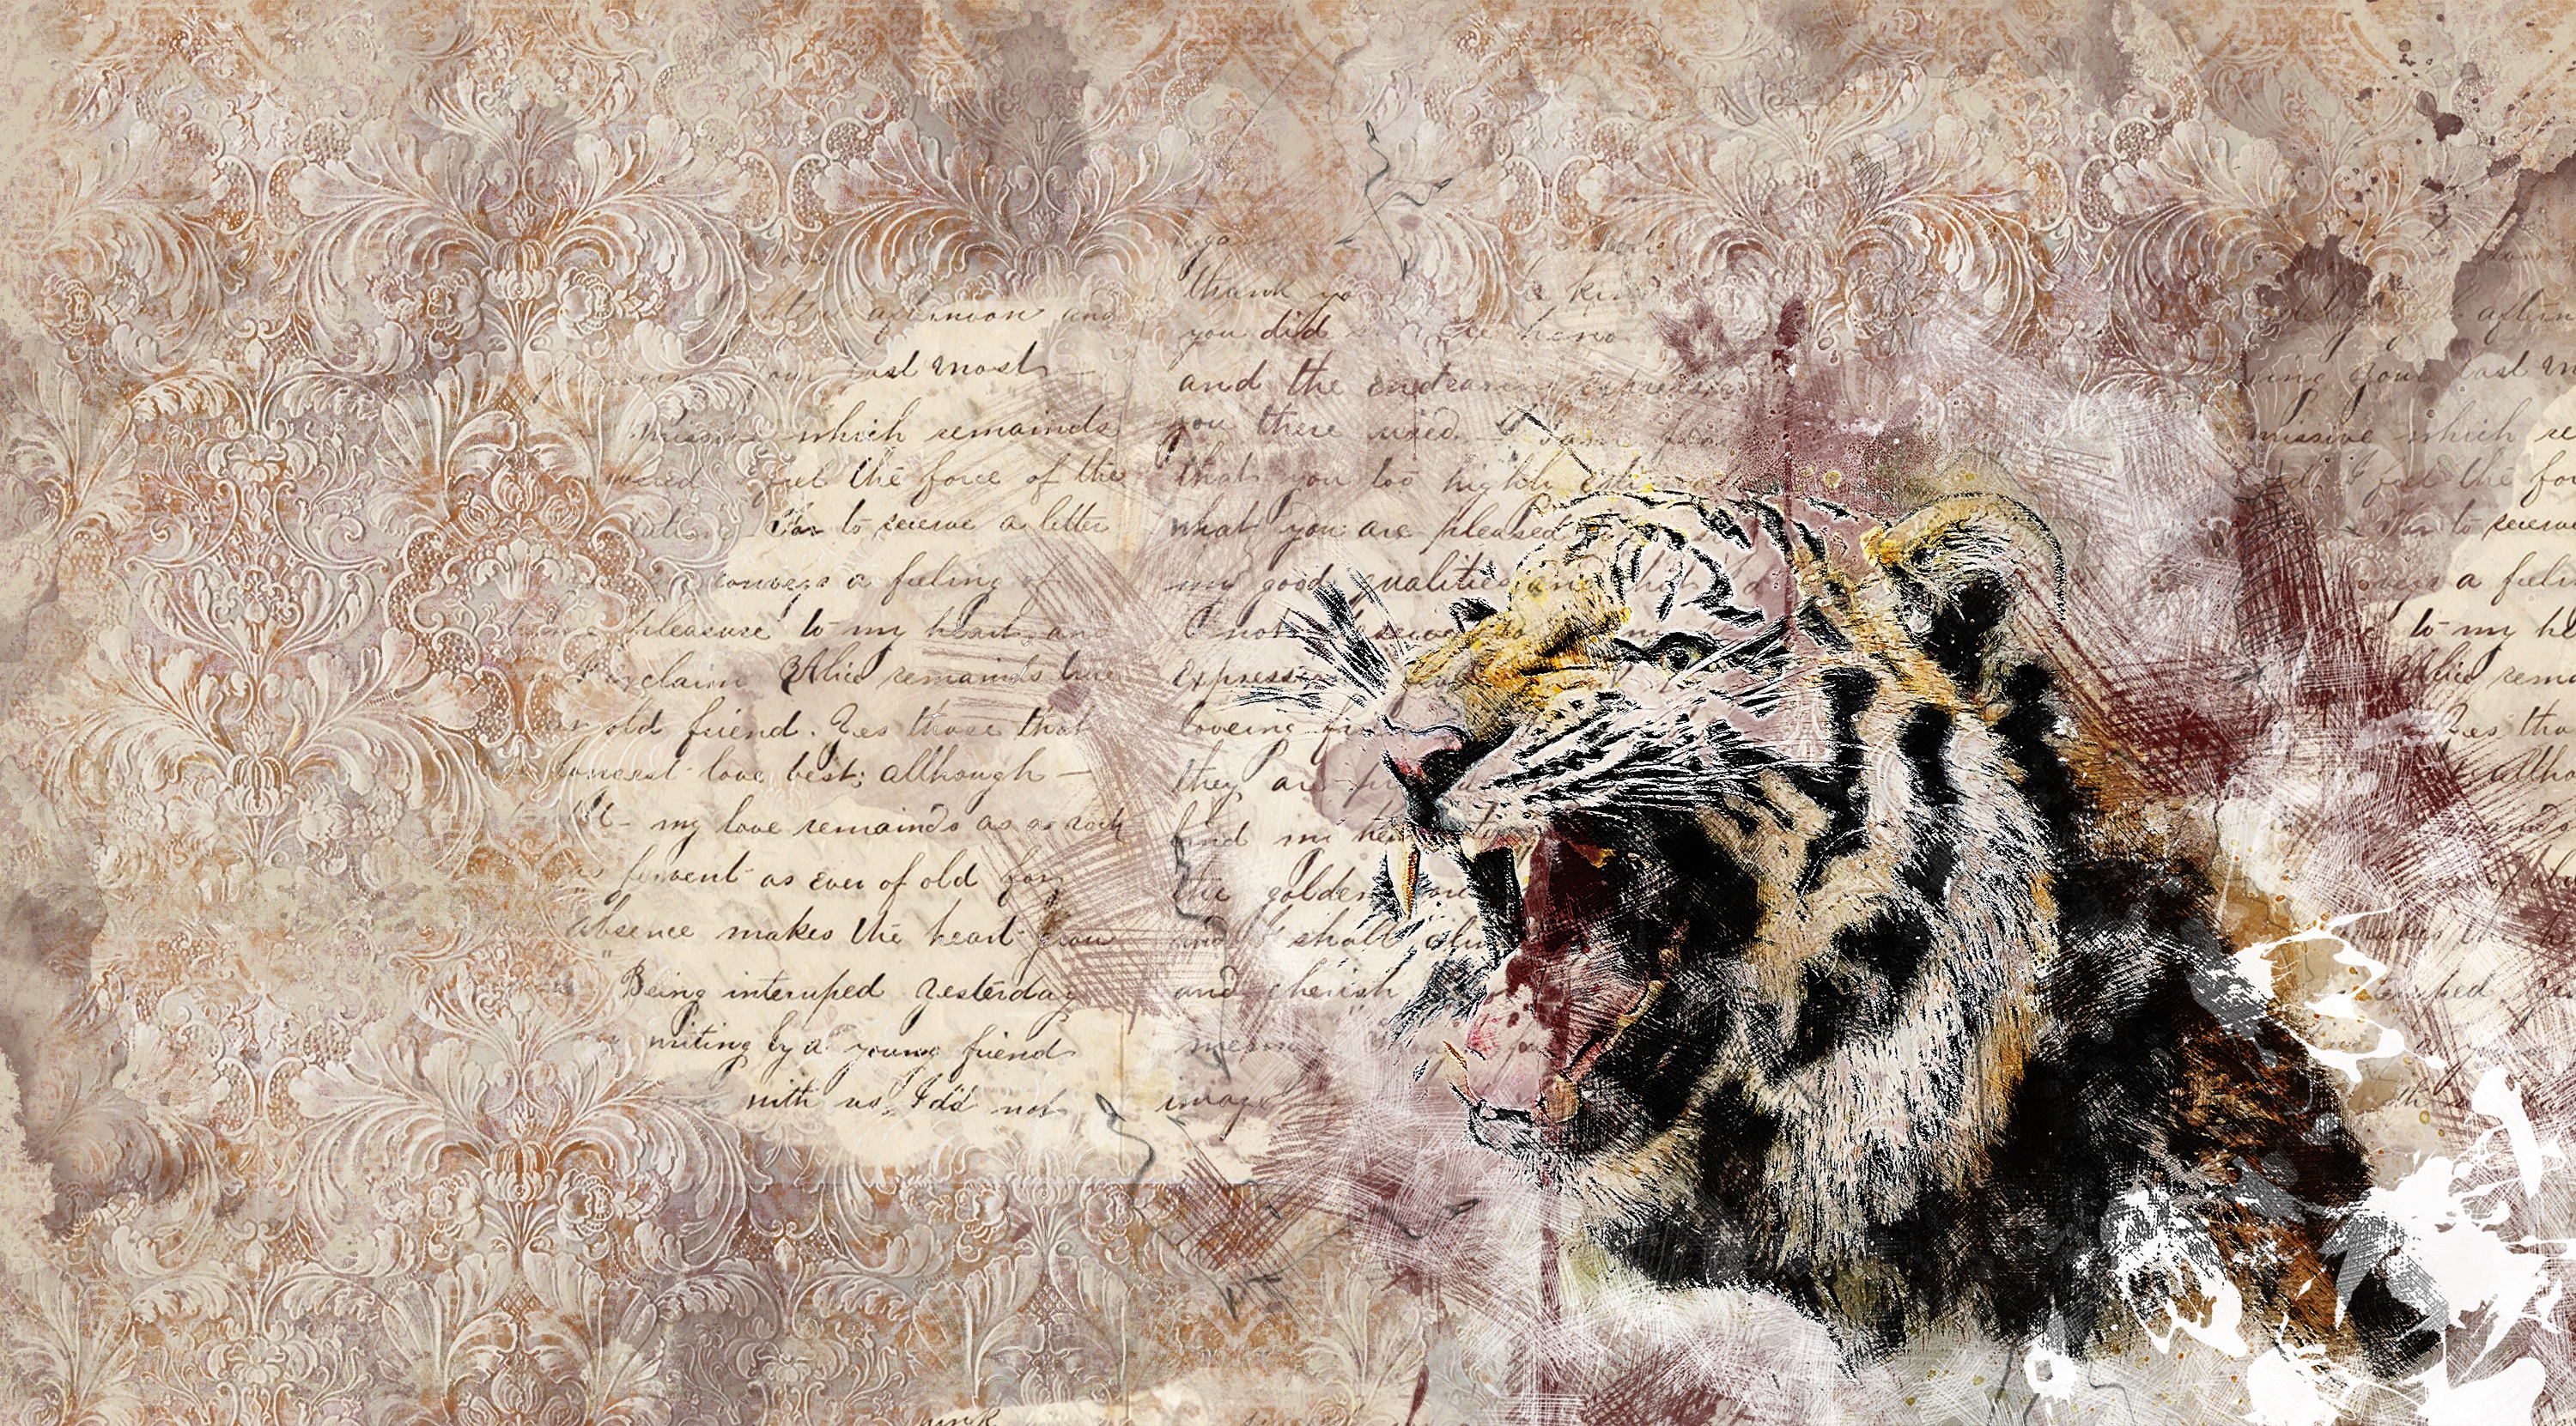
abstract, vintage, texture, wall, page, painting, art, design, tiger, roaring, modern art, scrapbook, scrapbooking, ancient history